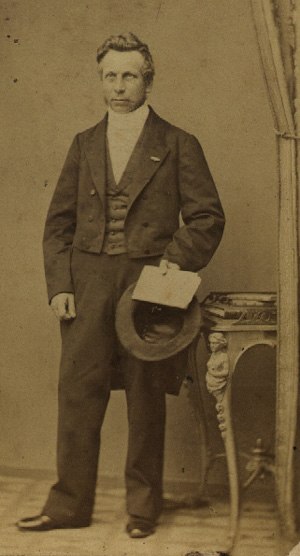
Rasmus Nielsen (filosof)
Rasmus Nielsen var en dansk filosof, først tilhænger af det hegelske system, siden påvirket af Søren Kierkegaard og som i 1860'erne med sit hovedskrift Grundideernes Logik gav anledning til en strid om tro og viden og derved kaldte den unge generation frem, blandt andet Georg Brandes og Harald Høffding. Bag disse unge angribere af Nielsens forsøg på at forsone videnskab og religion anes filosofiprofessoren og venstre-hegelianeren Hans Brøchner